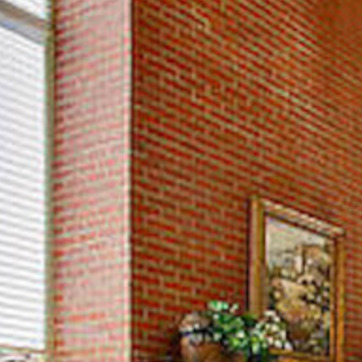
Material: brick